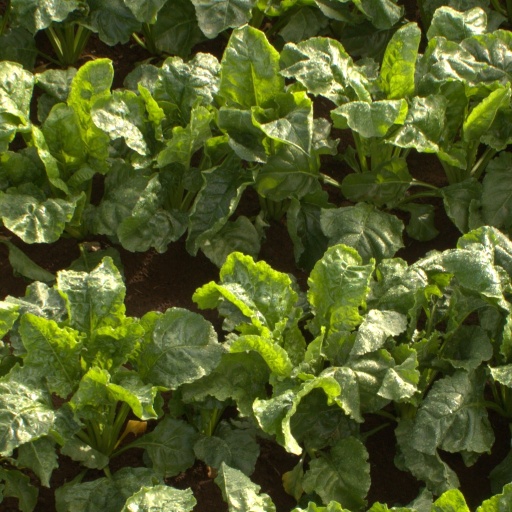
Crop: sugar beet